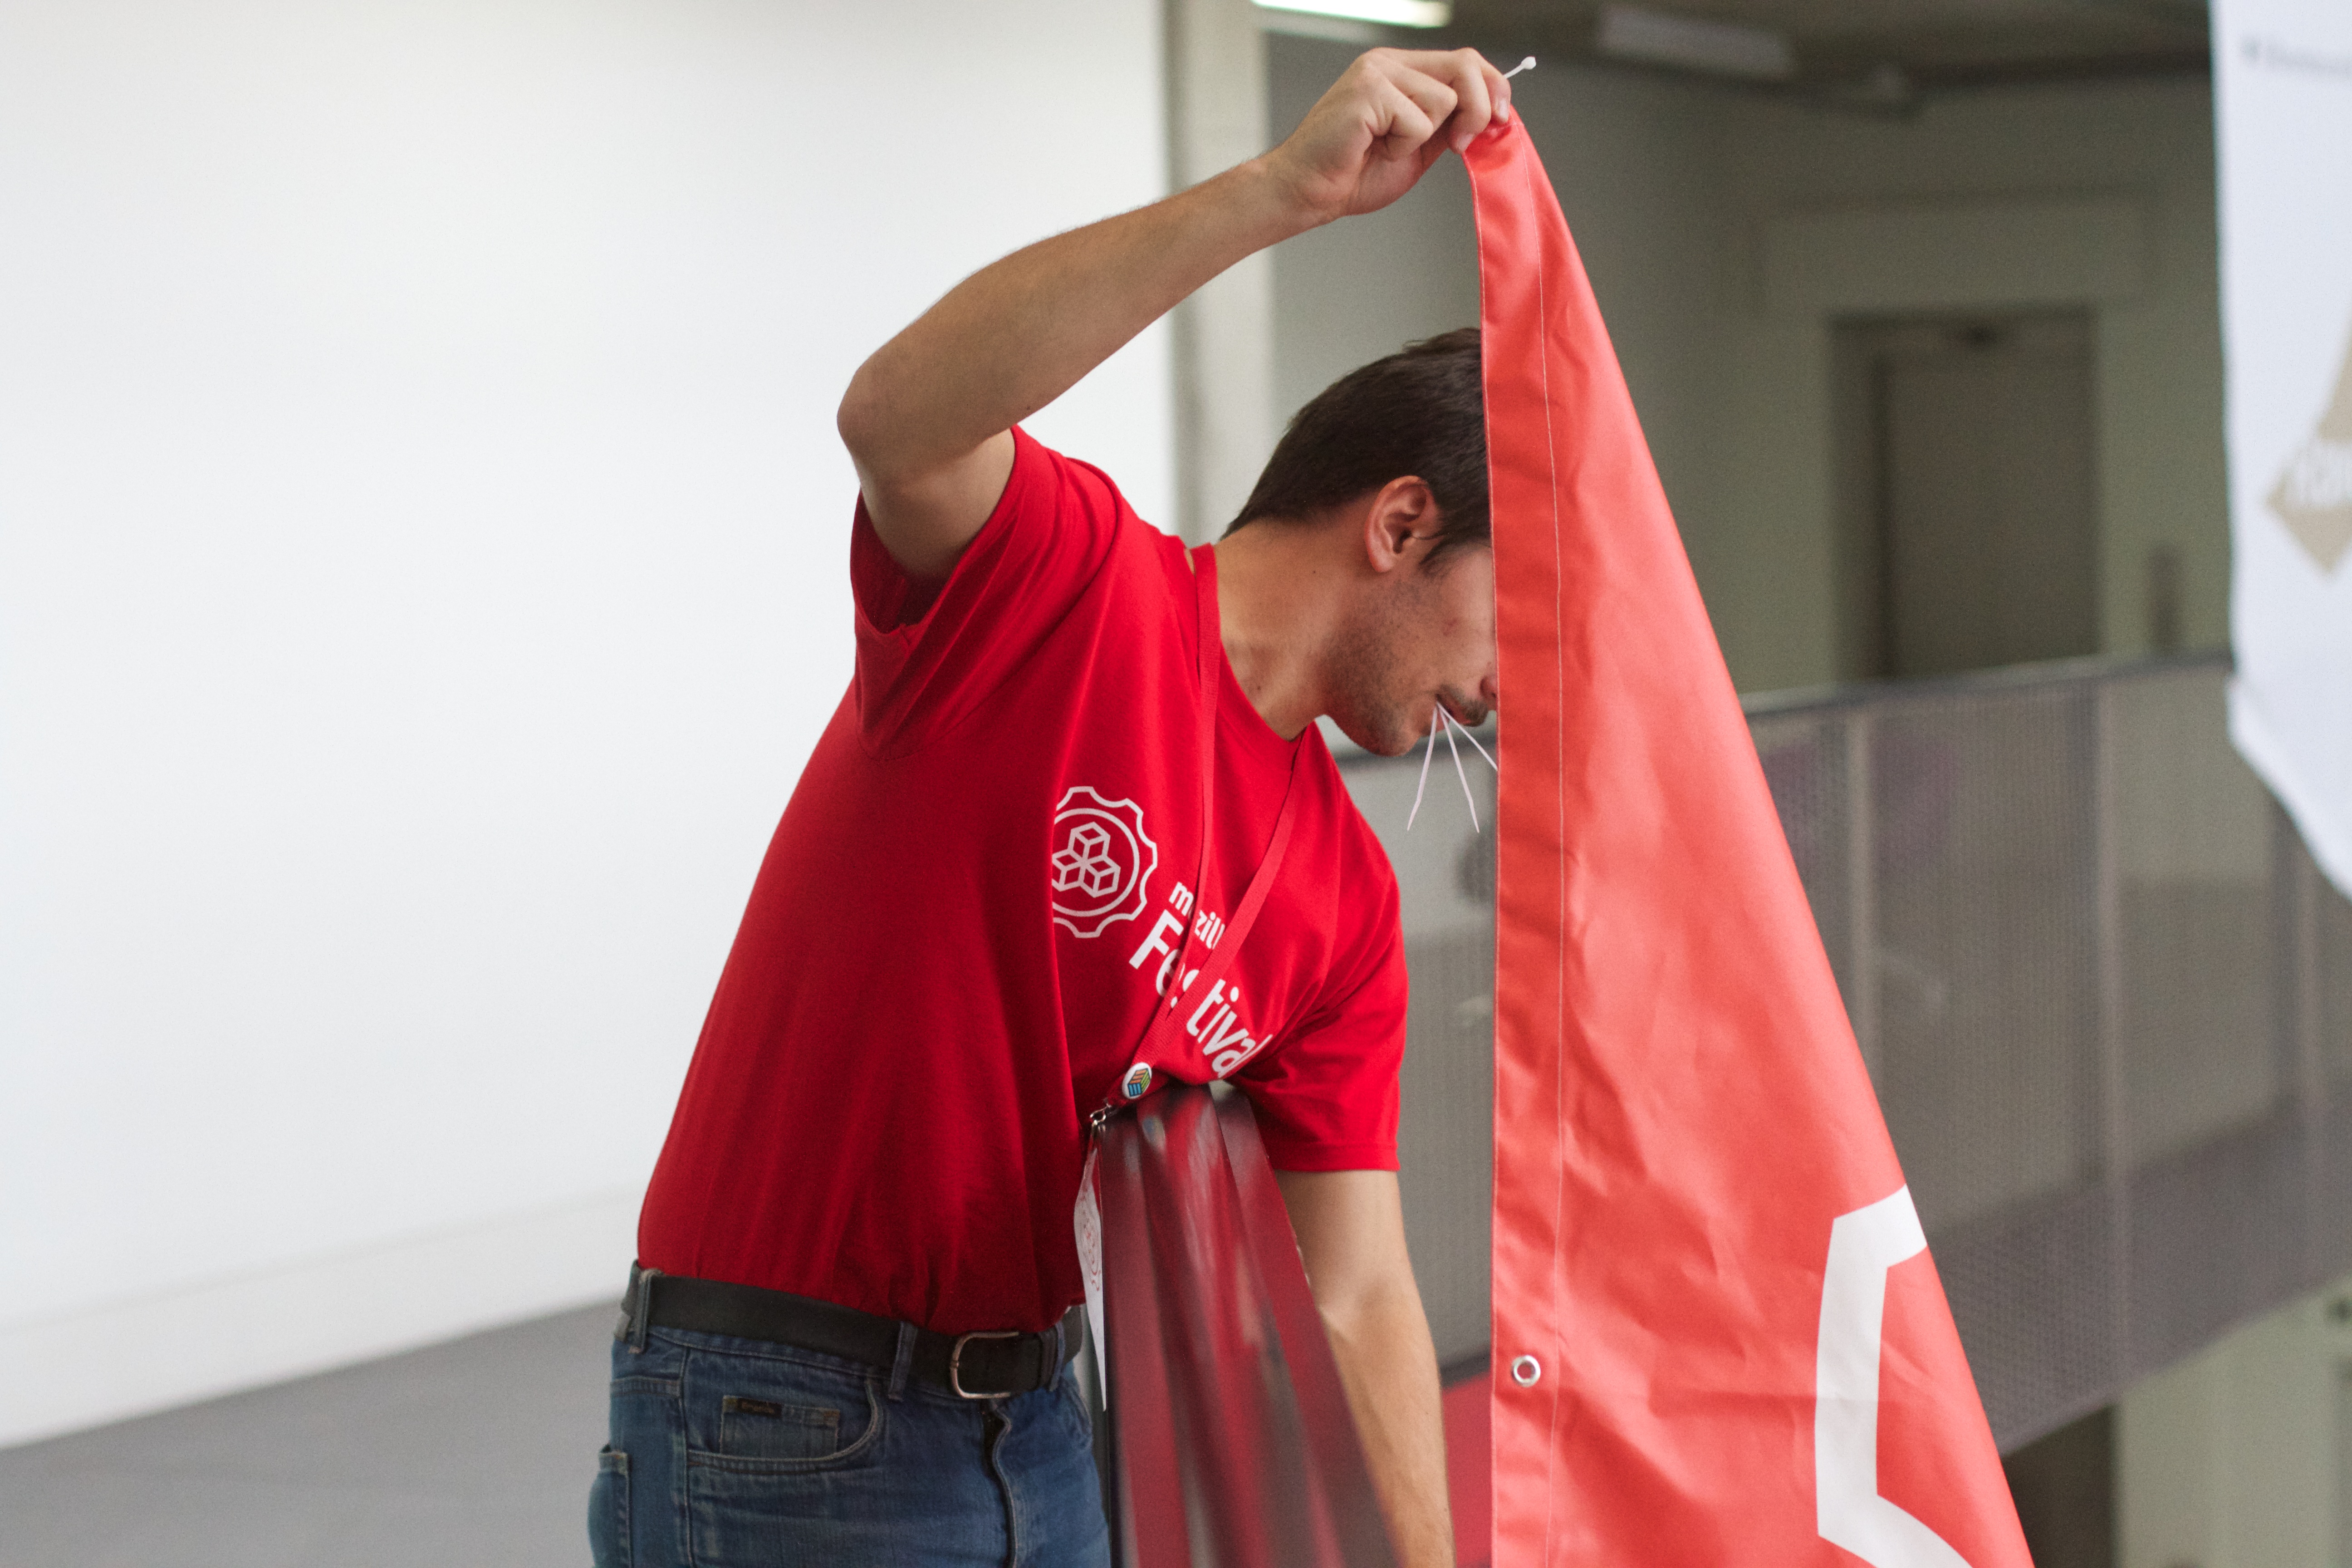
red, shoulder, outerwear, mozfest, joint, t shirt